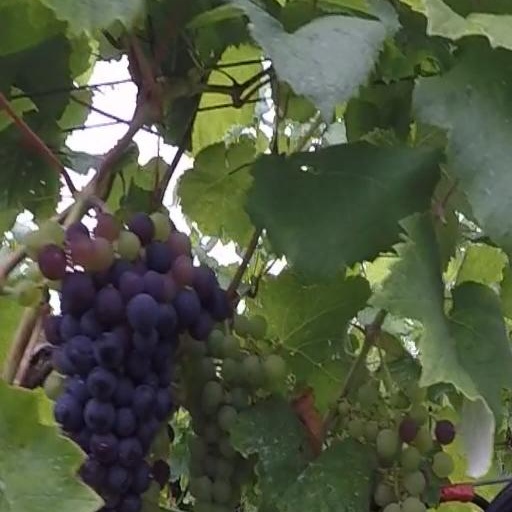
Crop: grape